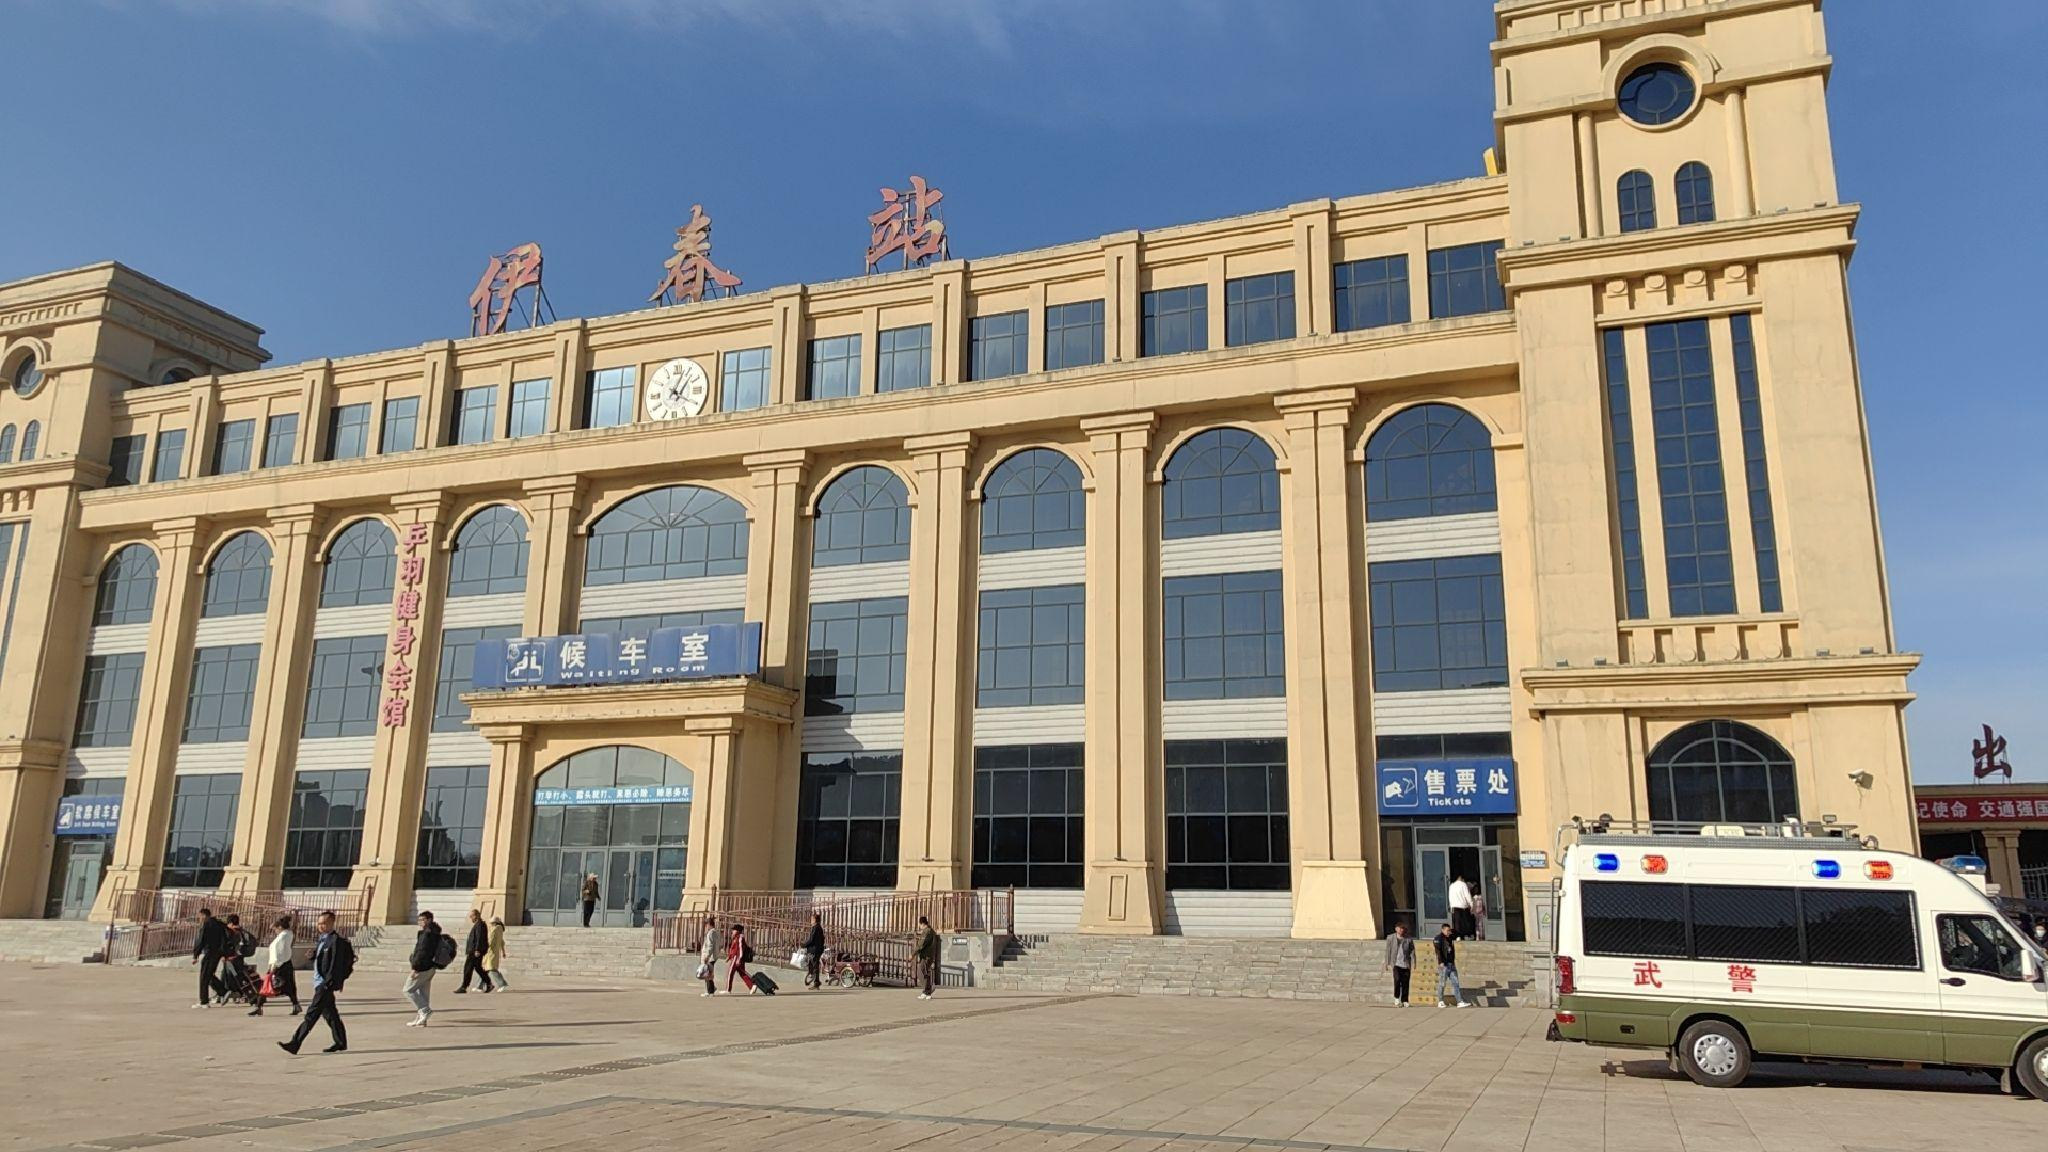
地标名称：伊春站